Your LL Bean Boyfriend

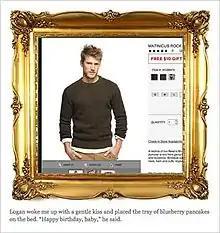
An example of one of the entries on "Your LL Bean Boyfriend"

Your LL Bean Boyfriend is a Tumblr blog showing models from the L.L. Bean catalog with romantic captions. It was started as a joke but has spawned a companion blog named Your LL Bean Girlfriend and several imitators. The neologism has been used by the press to describe celebrities.